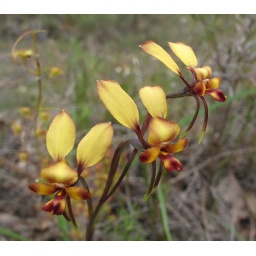
Wild plant side of road near Kojonup